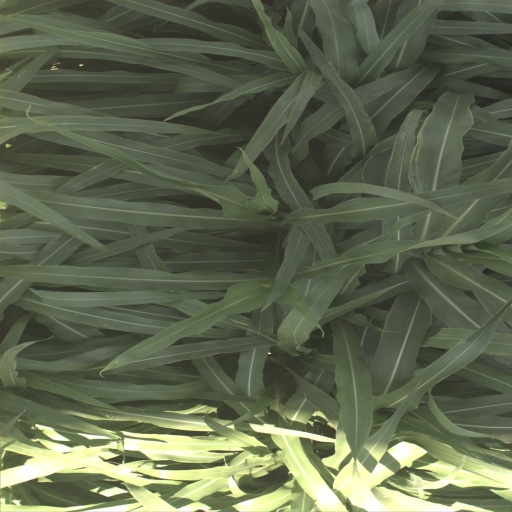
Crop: sorghum